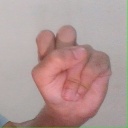
अक्षर: स